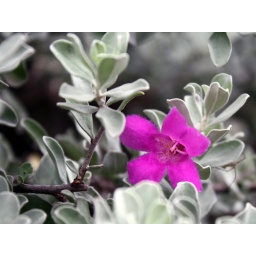
Small pink flower in a bush of whitish-green leaves